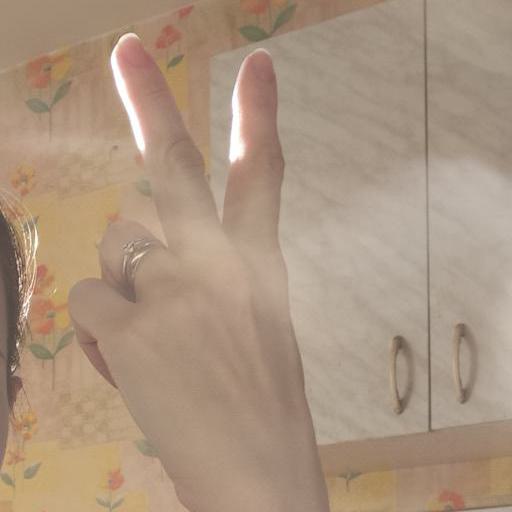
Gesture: peace_inverted